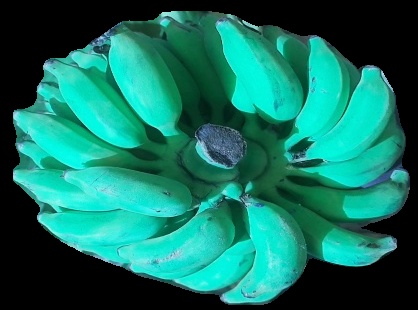
Variety: elakki-bale
Grade: grade3